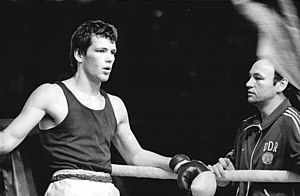
Boksning under sommer-OL 1968 / Weltervægt (67 kg)
Weltervægt blev vundet af Manfred Wolke fra DDR. Wolke ses til højre i ringhjørnet som træner for en anden succesfuld DDR-bokser Henry Maske.
Boksning under Sommer-OL 1968 i Mexico City blev afviklet fra den 13. til den 26. oktober 1968 på Arena Mexico.